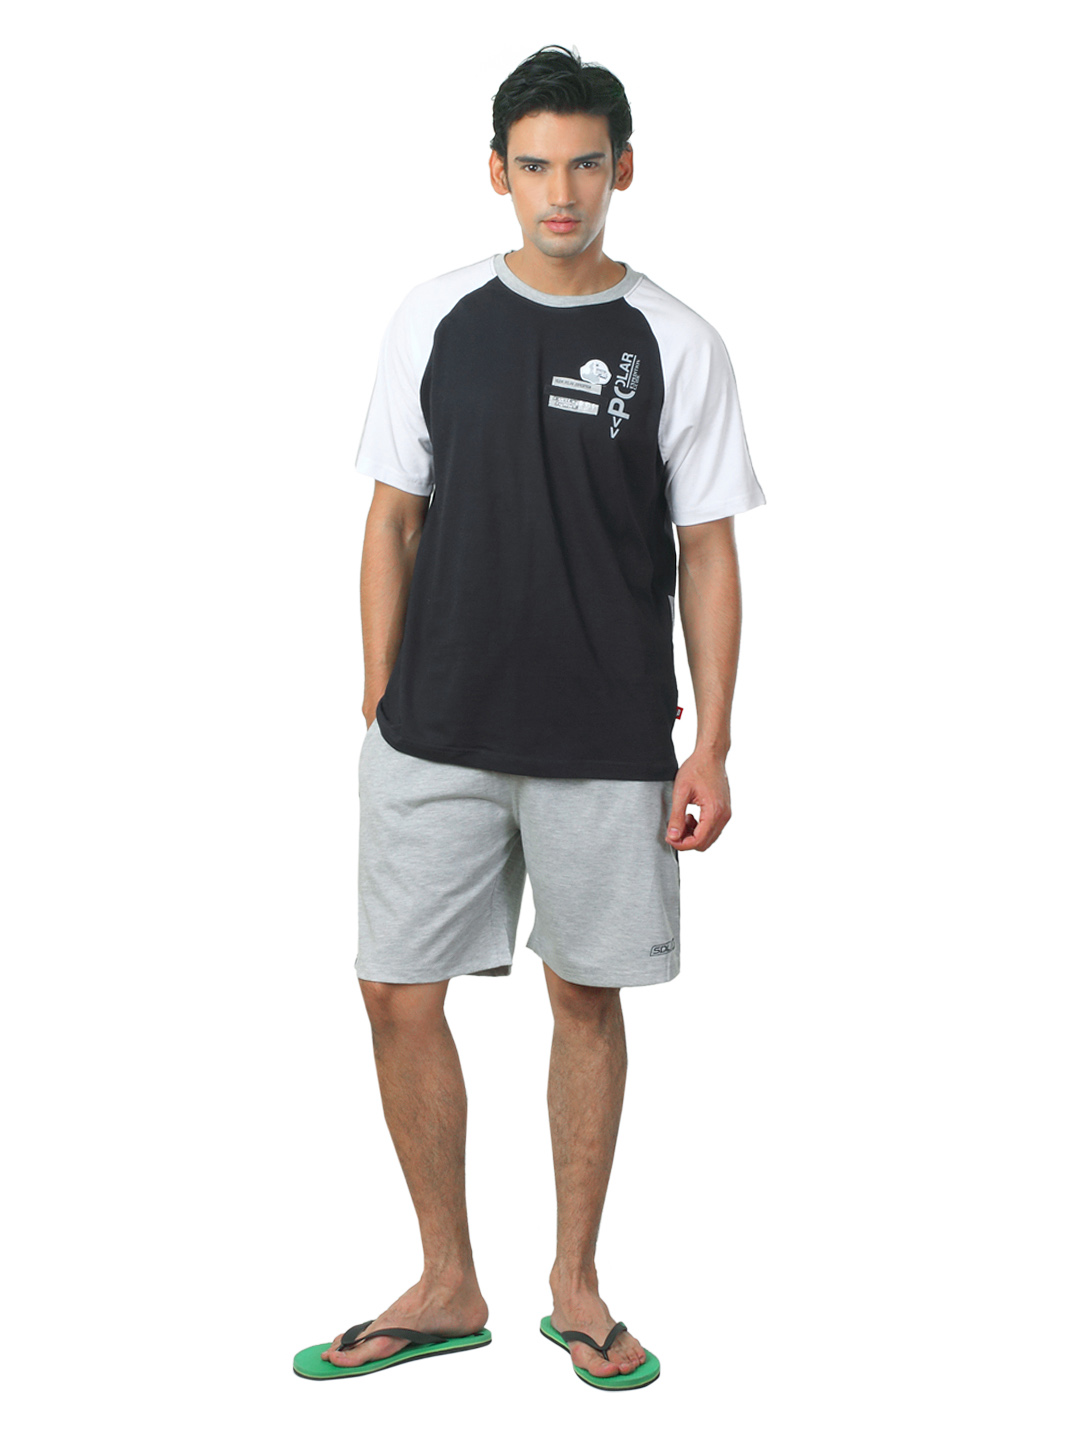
SDL by Sweet Dreams Men Navy Blue & Grey Pyjama Set
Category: Apparel / Loungewear and Nightwear / Night suits
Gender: Men
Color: Navy Blue
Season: Summer 2016
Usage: Casual